Caroline R. Jones

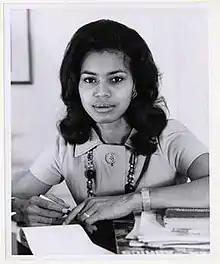

Caroline Robinson Jones (February 15, 1942 – June 28, 2001) was among the first female African-American advertising figures.